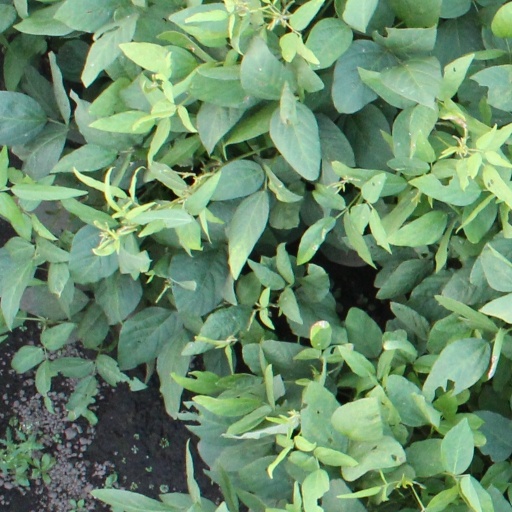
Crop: soybean